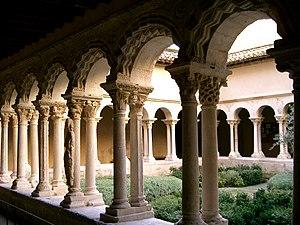
Cloître Saint-Sauveur à Aix-en-Provence (Bouches-du-Rhône, France)
Aix-en-Provence est une commune française du Sud-Est de la France, dans le département des Bouches-du-Rhône, dont elle est sous-préfecture, en région Provence-Alpes-Côte d'Azur. Elle forme avec 35 autres communes le pays d'Aix au sein de la Métropole Aix-Marseille Provence.
Le cloître Saint-Sauveur a été construit aux environs de 1190 et se situe au sud de la nef du Corpus Domini de la cathédrale d'Aix-en-Provence, dans la région Provence-Alpes-Côte d'Azur en France.
Cet article recense les monuments historiques de la ville d'Aix-en-Provence.